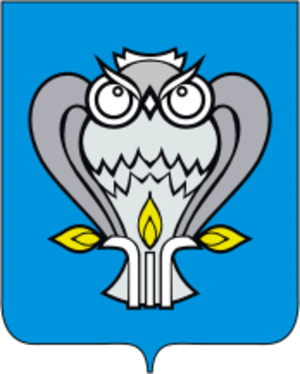
Novy Ourengoï est une ville du district autonome de Iamalo-Nenetsie, en Russie. Sa population s'élevait à 118 033 habitants en 2020.